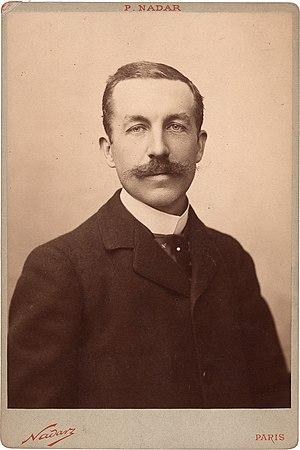
Albert Carré est un comédien, metteur en scène, dramaturge, librettiste et directeur de théâtre français, né le 22 juin 1852 à Strasbourg et mort le 11 décembre 1938 à Paris.